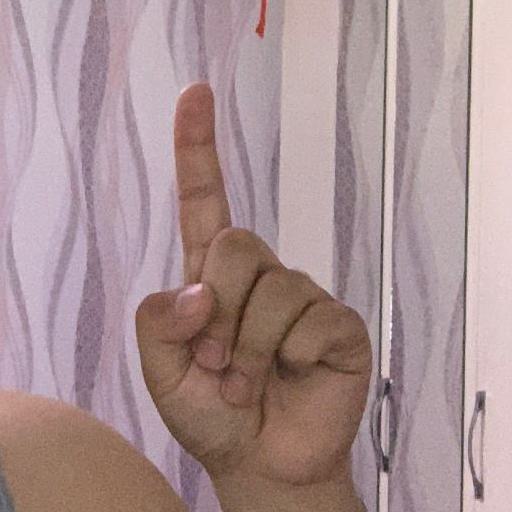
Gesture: one